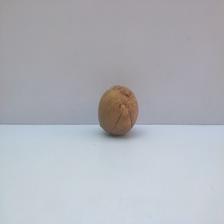
Size: Spoiled